Sthaneshwar Mahadev Temple

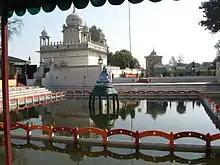
Sthaneshwar Mahadev Mandir

The ancient Sthaneshwar Mahadev Temple, dedicated to Shiva is situated in old Kurukshetra city Kurukshetra district of Haryana, India. It was here that the Pandavas along with Krishna are said to have prayed to Shiva and to have received his blessings for victory in the battle of Mahabharata. The ninth Guru, Shri Tegh Bahadur stayed at a spot near the Sthaneshwar Tirtha that is marked by a gurdwara just beside the temple.